Baker City, Oregon

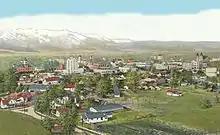
Aerial view

Platted in 1865, Baker City grew slowly in the beginning. A post office was established on March 27, 1866, but Baker City was not incorporated until 1874. Even so, it supplanted Auburn as the county seat in 1868. The city and county were named in honor of U.S. Senator Edward D. Baker, the only sitting senator to be killed in a military engagement. He died in 1861 while leading a failed charge of 1,700 Union Army soldiers up a ridge at Ball's Bluff, Virginia, during the American Civil War.